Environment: real
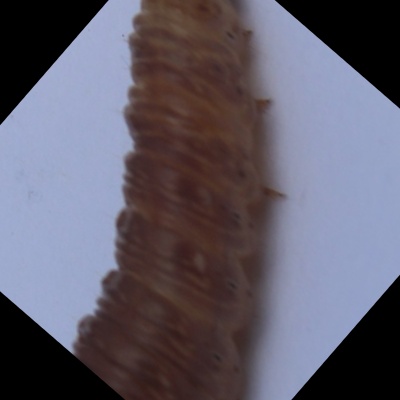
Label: fall_armyworm